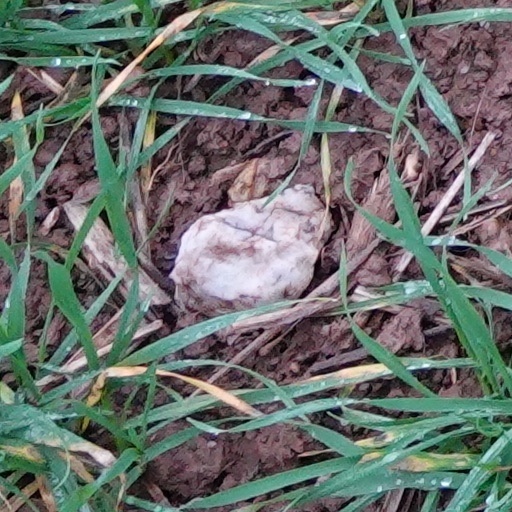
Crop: wheat